Bibliography of Ayn Rand and Objectivism

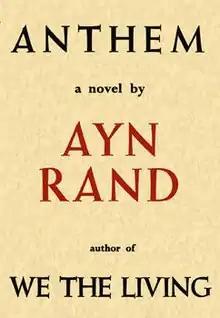
First edition cover of "Anthem"

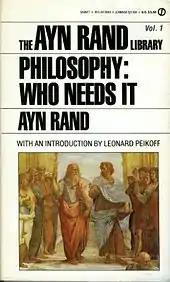
Paperback cover of "Philosophy: Who Needs It"

The books listed below are either entirely about Ayn Rand/Objectivism or contain multiple relevant chapters/essays. The main body of the list consists of books about Objectivist ideas published by academic, commercial or institutional presses. A special subsection lists books about Rand's life and writing. For books with a single relevant chapter or essay, see the list of other works below.